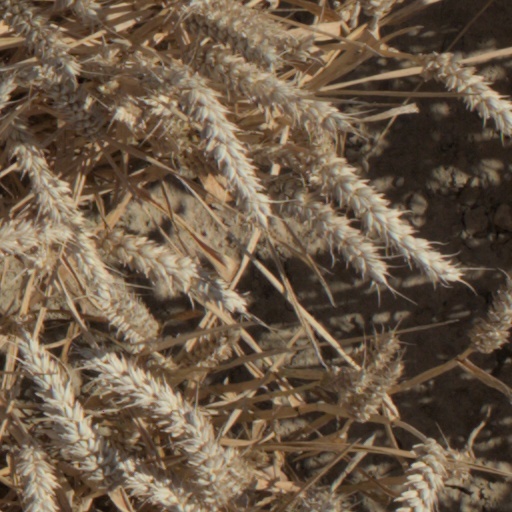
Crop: wheat